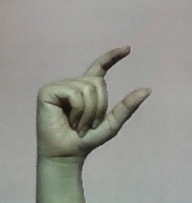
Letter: dal